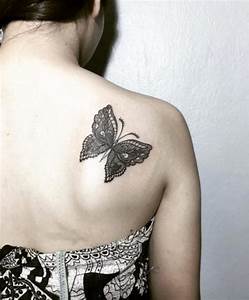
Label: farfalla